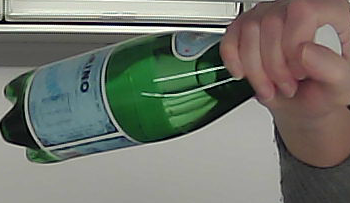
Product: sanpellegrino_water